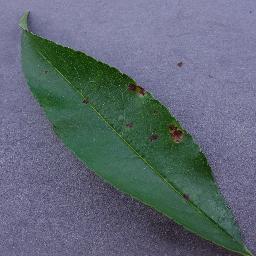
Label: Peach___Bacterial_spot